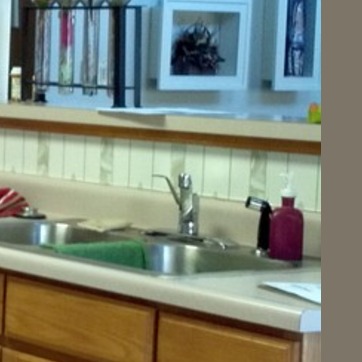
Material: metal